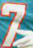
Number: 7